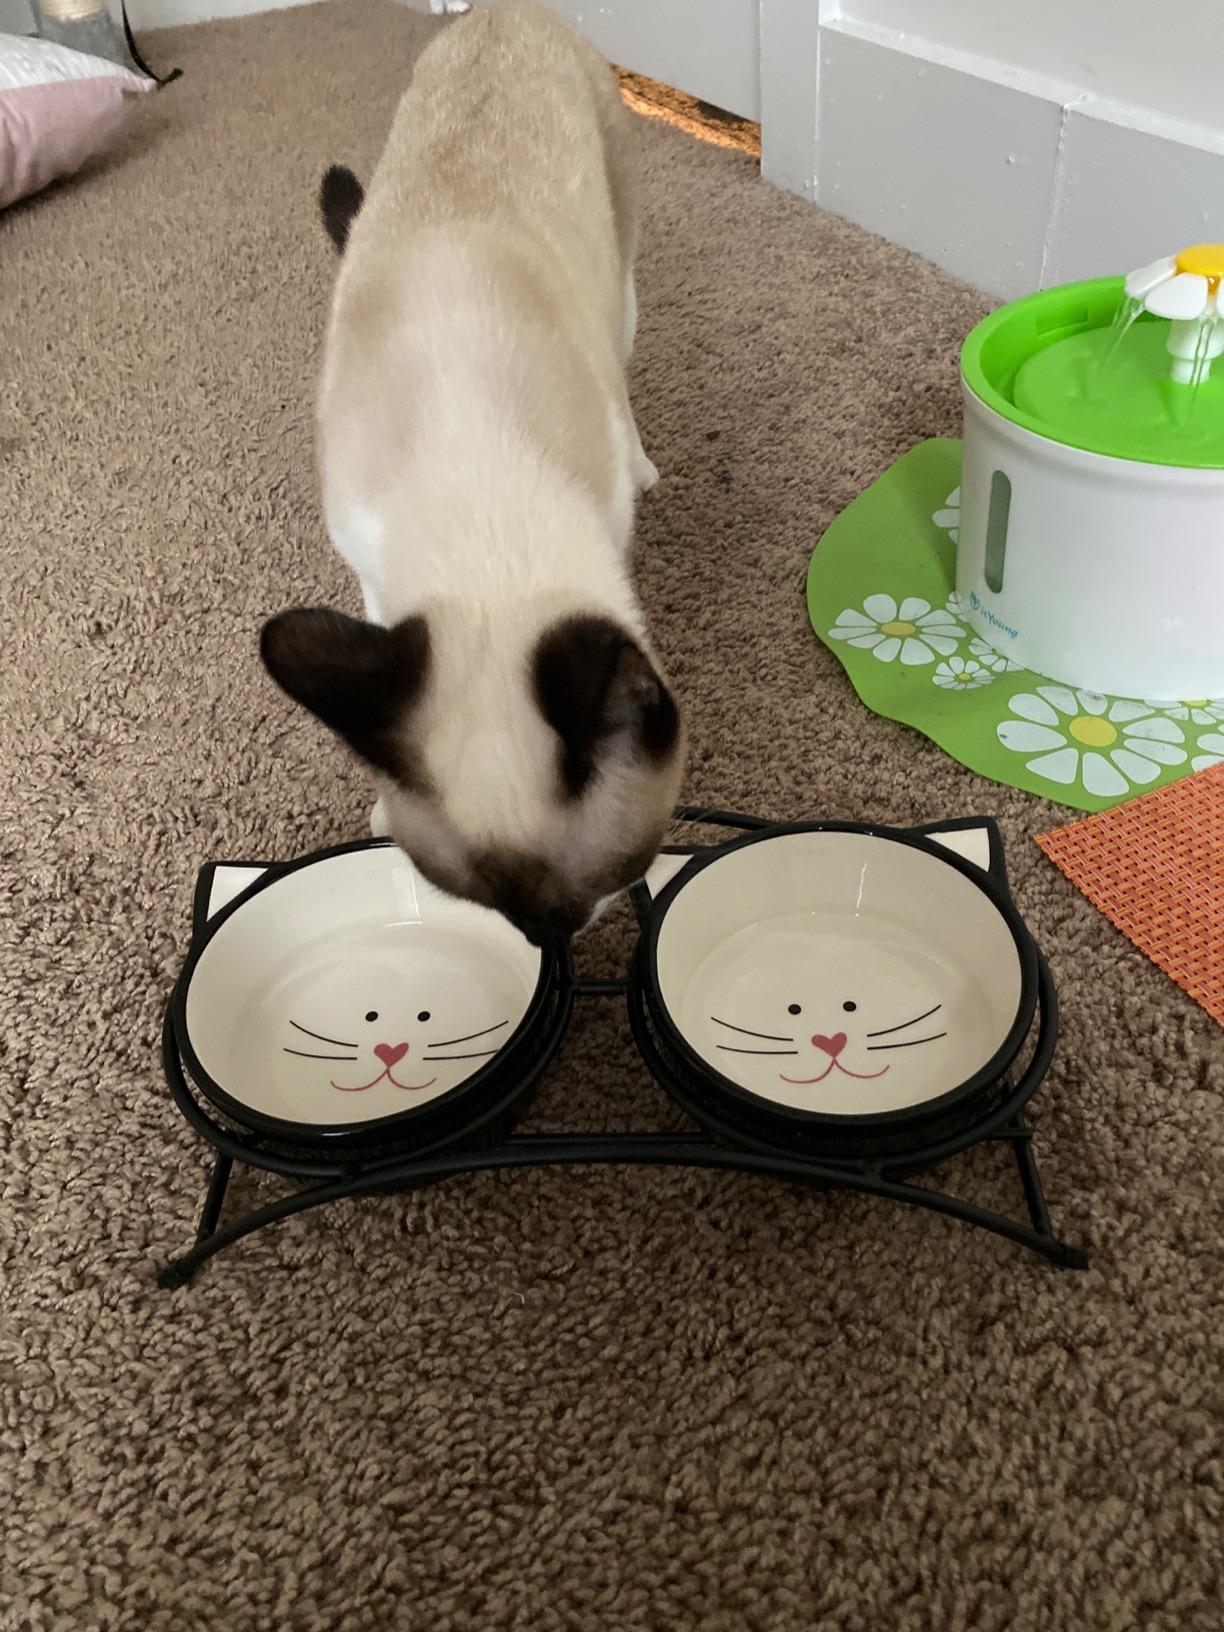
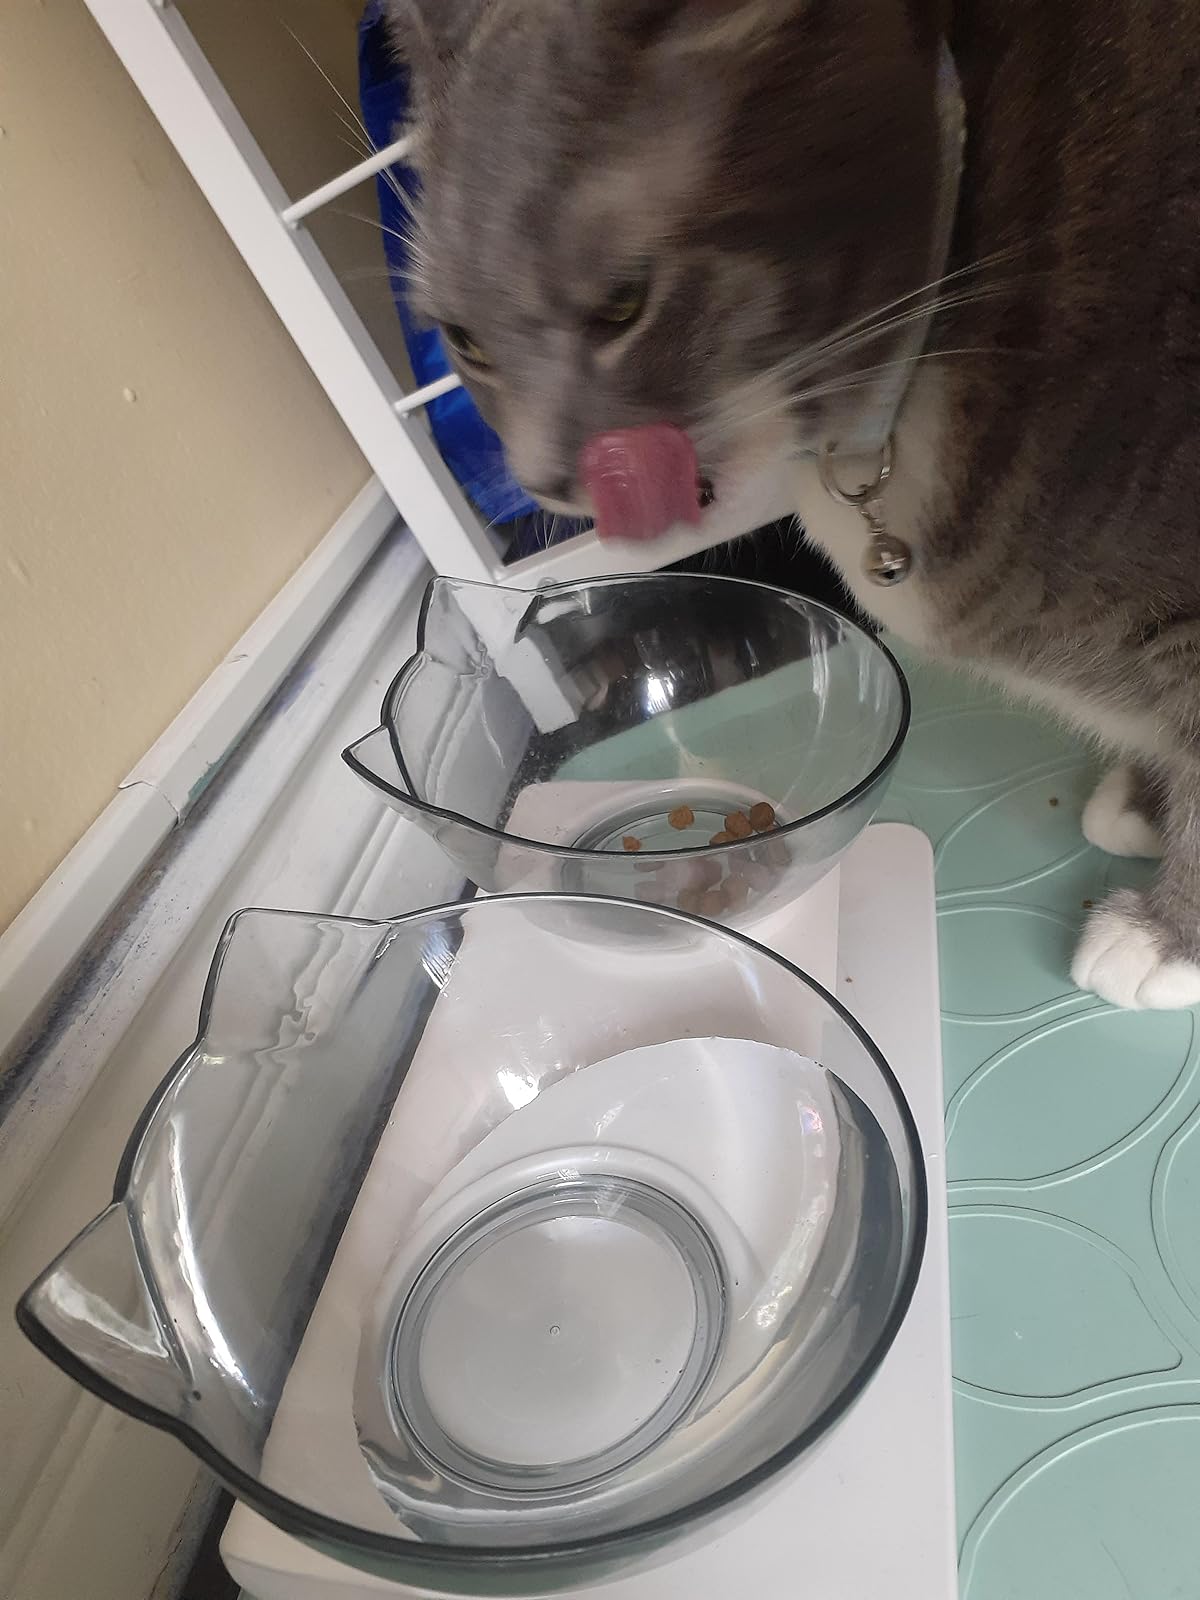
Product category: items_bowl
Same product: no